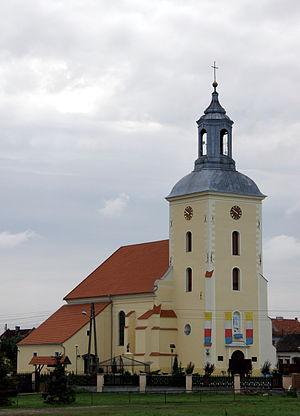
Miejska Górka est une ville de la voïvodie de Grande-Pologne et du powiat de Rawicz.